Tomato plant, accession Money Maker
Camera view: vertical (180 deg); turntable rotation: 180 degrees
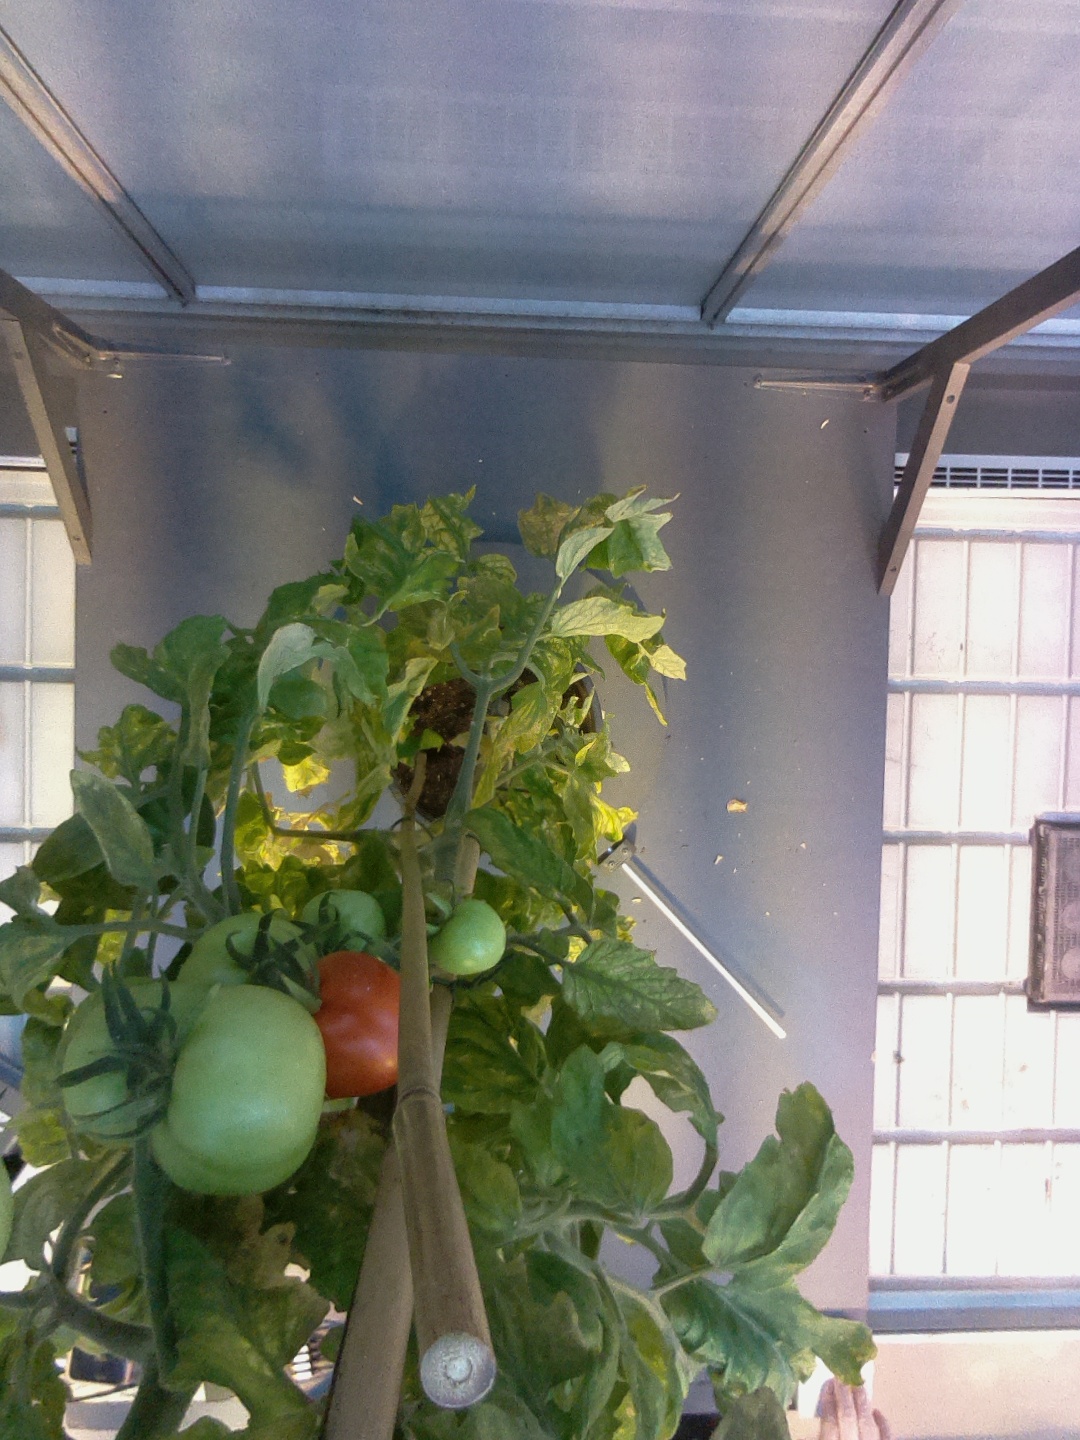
BBCH growth stage 81: 10%-20% of fruits show typical fully ripe color